De Bothezat helicopter

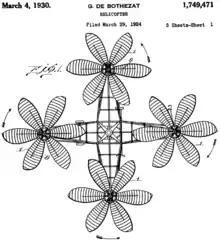
Top view of de Bothezat helicopter as depicted in US Pat. 1,749,471.

Self-described as "the world's greatest scientist and outstanding mathematician", and having written one of the first scientific papers on the aerodynamics of rotary-wing flight, George de Bothezat was a refugee from the Russian Empire who had fled to the United States in the wake of the Russian Revolution. Having written and lectured extensively on rotorcraft theory, de Bothezat received a contract from the United States Army in 1921 for the construction of an experimental helicopter based on his own principles and those of his assistant Ivan Jerome.